Aramara, Queensland

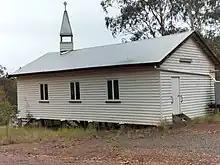
Our Lady of the Way Catholic Church in 2023

The first section of the Mungar Junction to Monto railway line from Mungar Junction to Brooweena was opened on 29 July 1889 and a siding established at Aramara. In 2012 it was announced the line was officially closed.